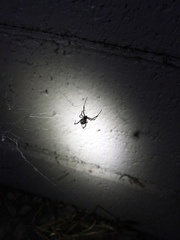
Species: Lactrodectus_hesperus